Hype man

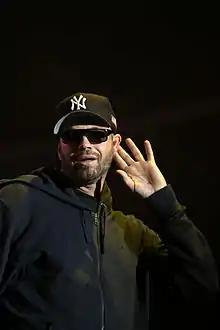
House of Pain's hype man Danny Boy O'Connor doing the call-and-response technique

Often the hype man will use call-and-response chants in order to excite the crowd. For example, they will exhort the crowd to "Throw your hands in the air" and "Everybody say ho!", phrases coined by MC Cowboy.